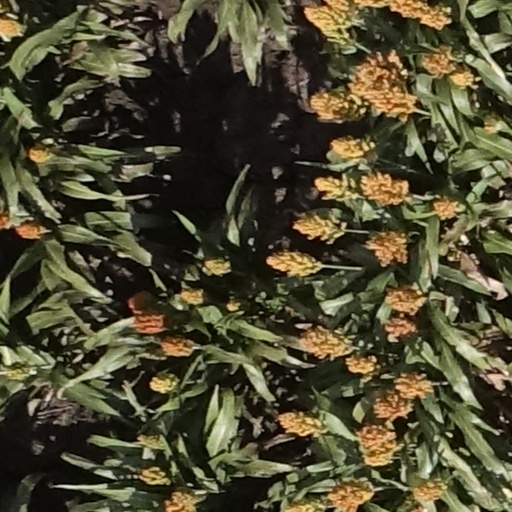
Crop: sorghum